F+ (pitch)

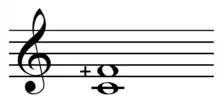
Wolf fourth on C (F+): 27:20File:Wolf fourth on C.mid

F+ is a musical pitch approximately 20 cents sharp of modern concert F (500 + 20 = 520 cents), and is primarily associated with the Northumbrian smallpipes.